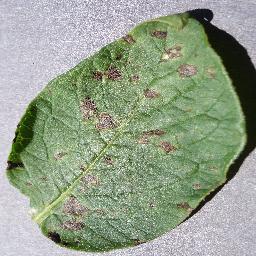
Label: Potato___Early_blight